Powder Her Face

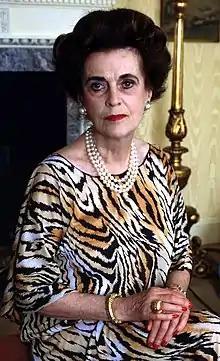
The real-life Duchess of Argyll

After the premiere, there were five London performances at the Almeida Theatre.